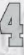
Number: 4